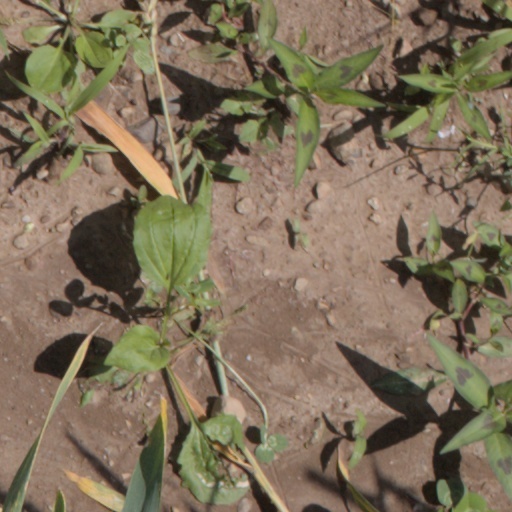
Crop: wheat